A Chronicle of Amorous Accidents

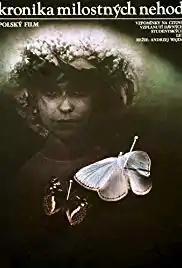

A Chronicle of Amorous Accidents is a 1986 Polish drama film directed by Andrzej Wajda, starring Paulina Młynarska and Piotr Wawrzyńczak. It tells the story of two Polish adolescents who fall in love on the eve of World War II. The film is based on the novel of the same title by Tadeusz Konwicki. It premiered in Poland on 24 November 1986.